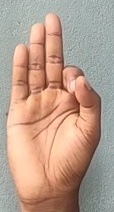
ASL sign: F